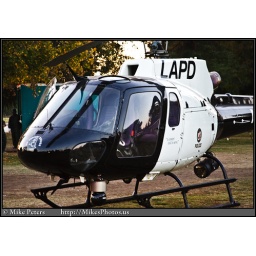
LAPD A-Star N662PD in the new black and white paint scheme @ San Fernando Valley Childrens Day